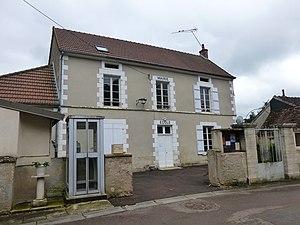
Mairie-école de Talcy (Yonne)
Talcy est une commune française située dans le département de l'Yonne en région Bourgogne-Franche-Comté, à 17 km d'Avallon.